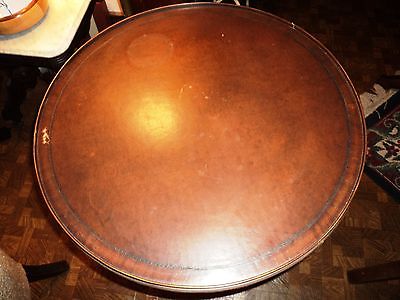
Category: table